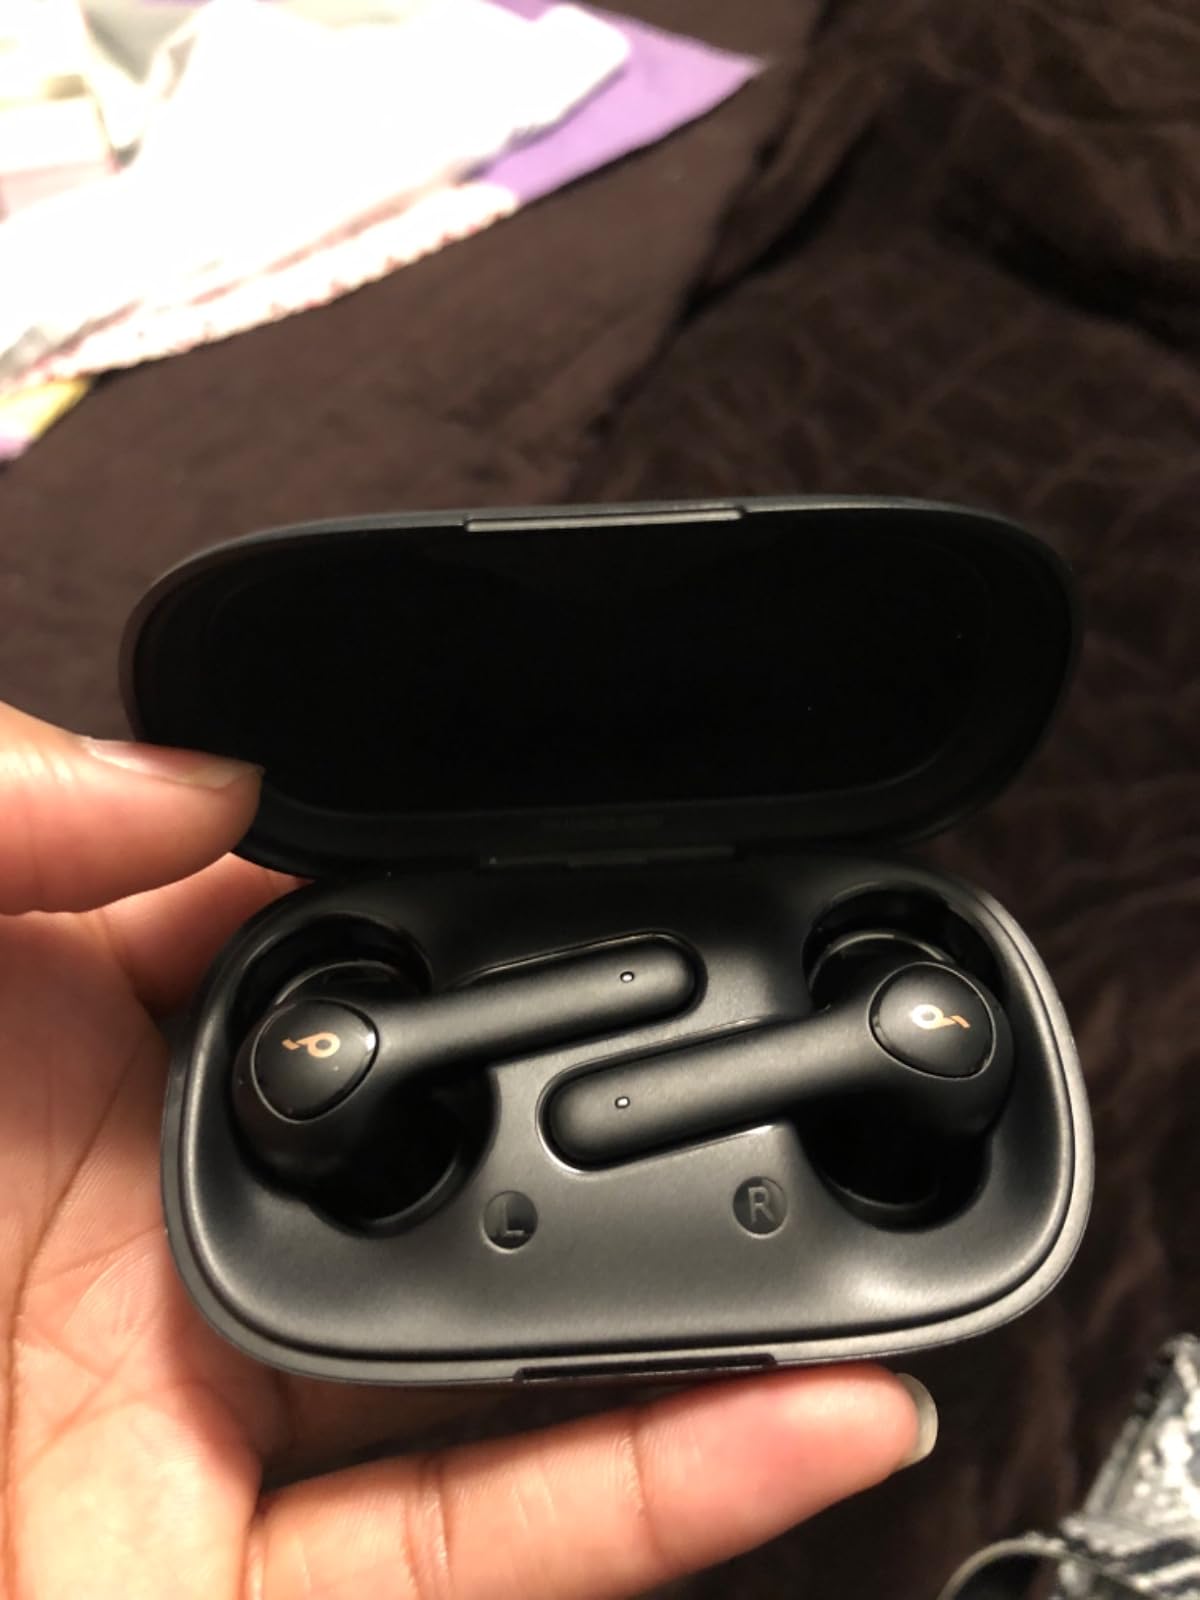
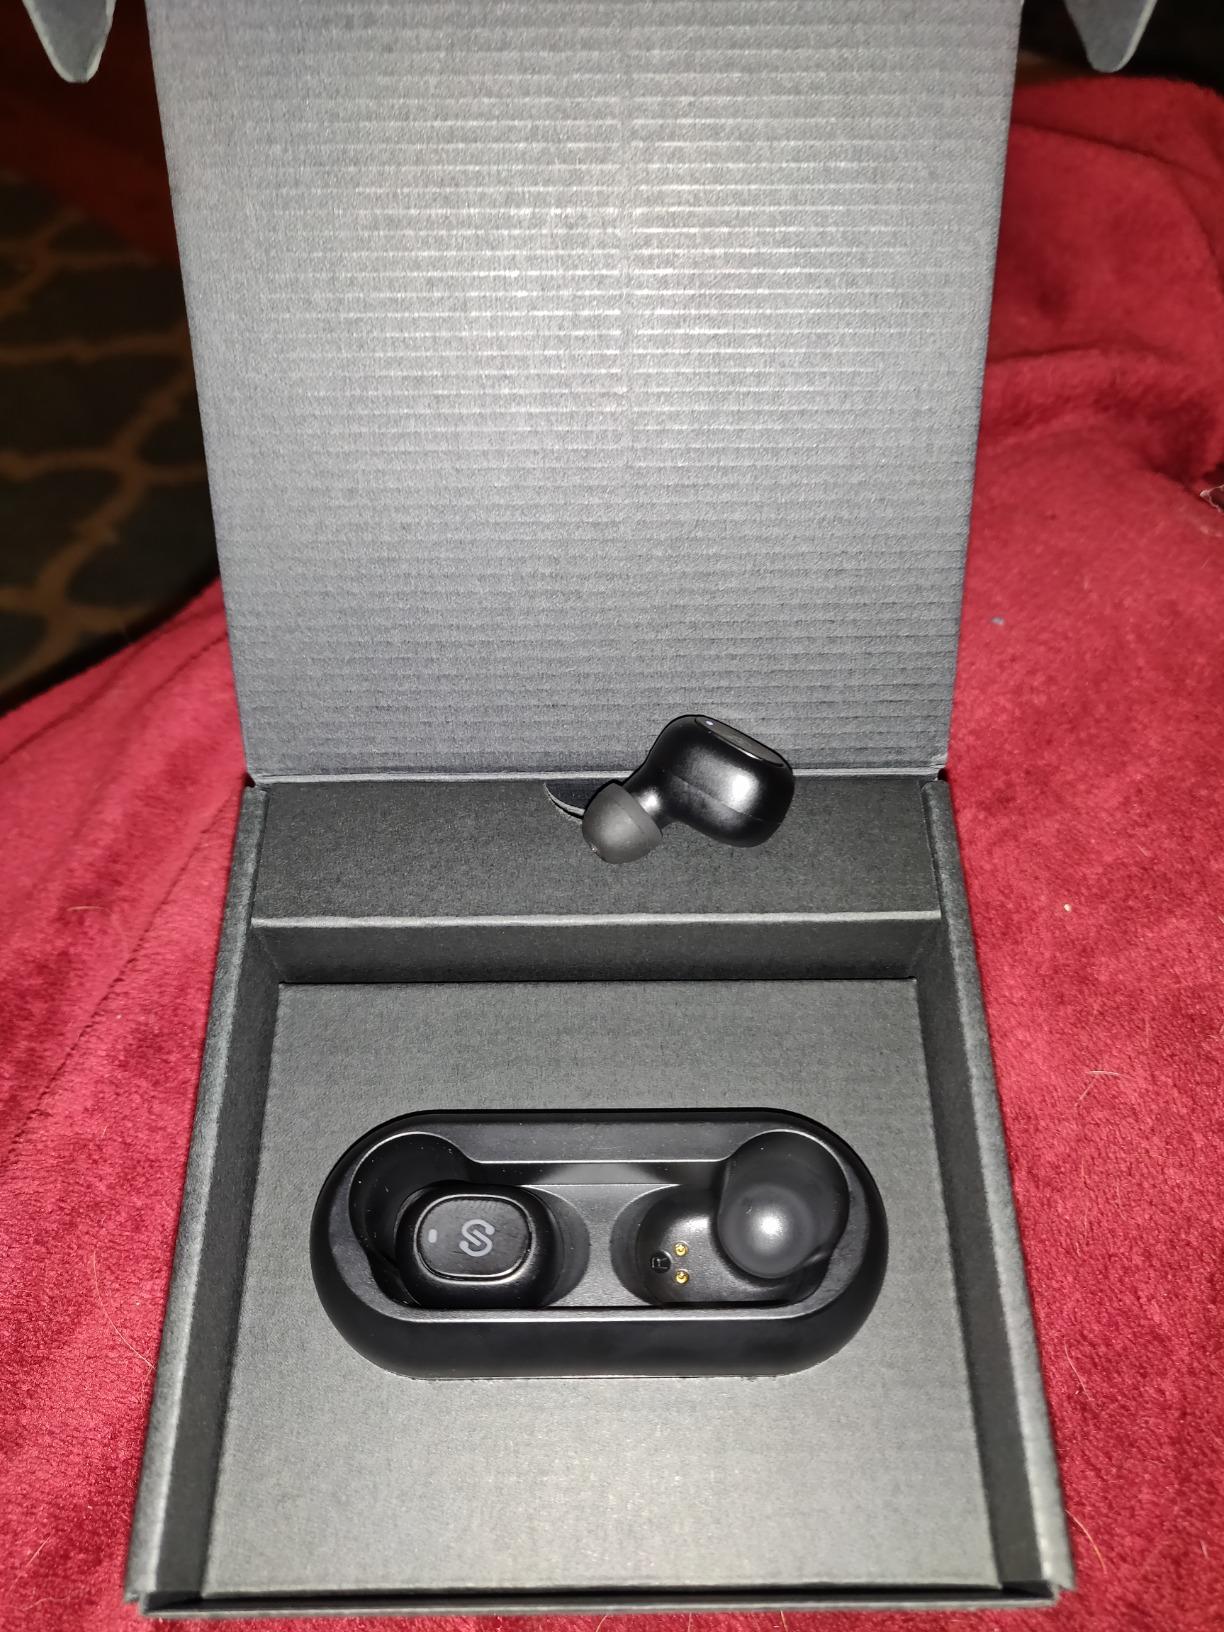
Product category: earbuds
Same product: no